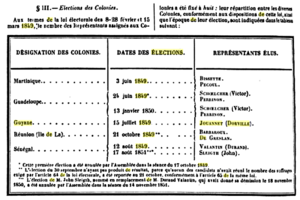
Résultats des élections de 1849 au parlement de la France. Liste des représentants élus par Martinique, Guadeloupe, Guyane, Ile de la Réunion, Sénégal. Extrait de Compte rendu des séances de l'Assemblée nationale législative. 28 mai 1849.
Le second empire colonial français est l'ensemble des colonies de l'empire colonial français, possédé et administré par la France à partir de 1815, puis essentiellement structuré sous la Troisième République.